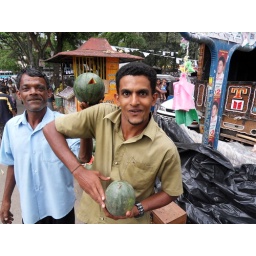
We met this very nice guy at the bus station/fruit market in Kandy.